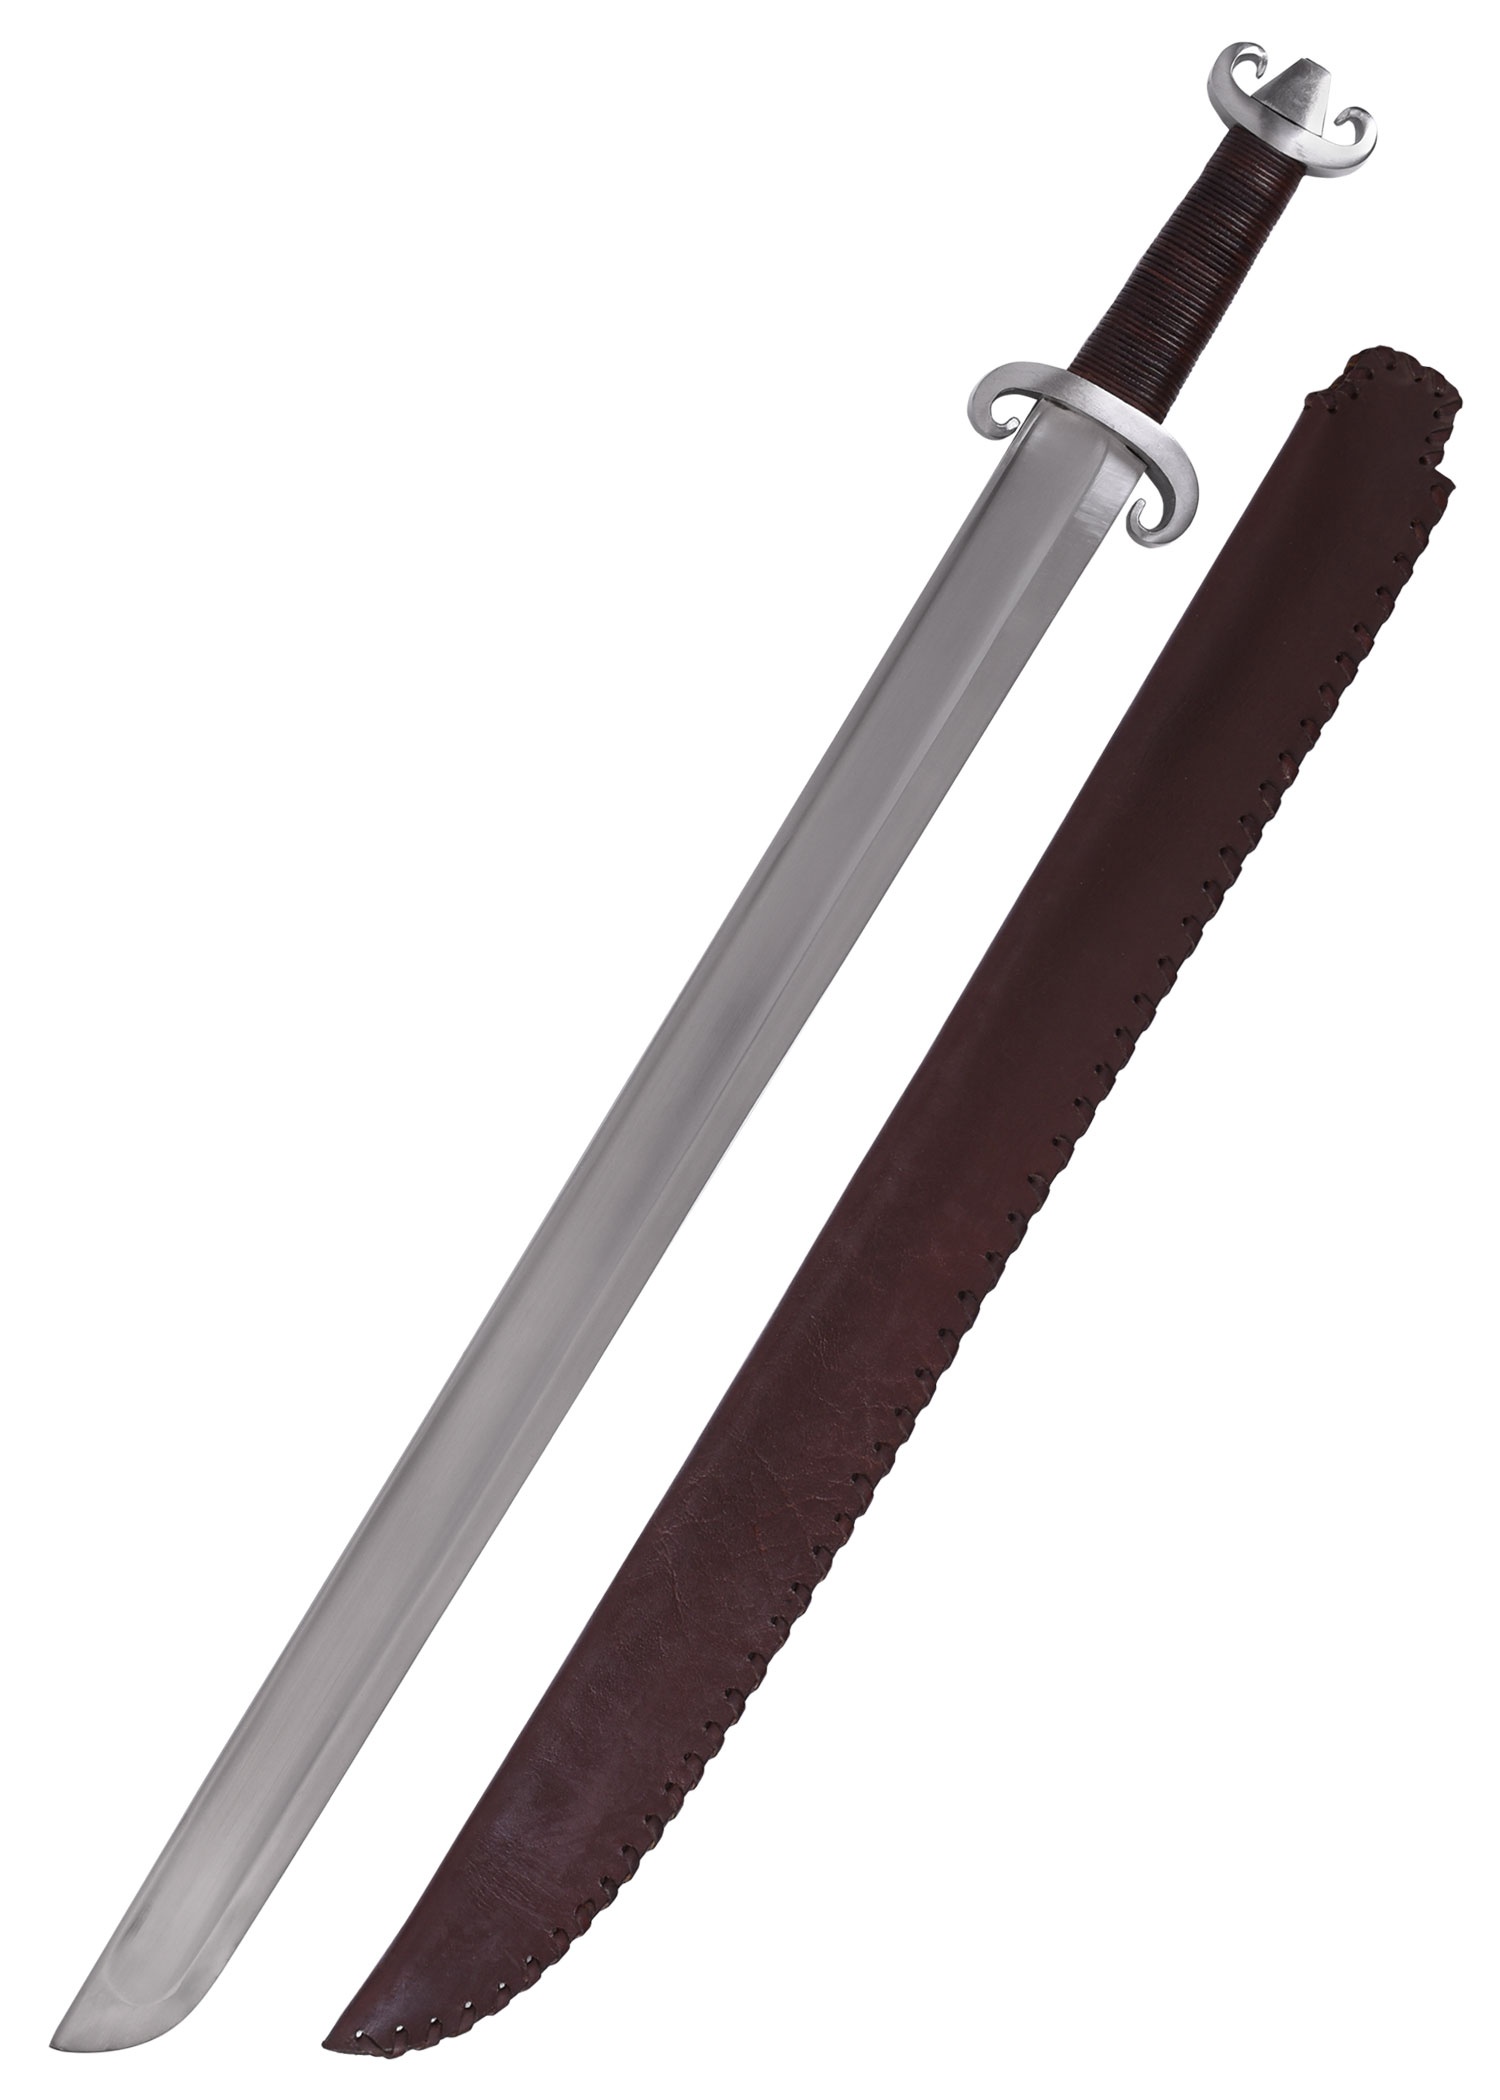
Sax (Seax) Largo Vikingo, Peterson Tipo G, Con Funda De Cuero
Regálate Sax (Seax) Largo Vikingo, Peterson Tipo G, Con Funda De Cuero Sax (Seax) largo vikingo, peterson tipo g, con funda de cuero Debido a su longitud total de 82 cm, este cuchillo Sax (Seax) de la época vikinga (también llamado skramasax ) se puede clasificar más bien como una espada. tiene una hoja de acero para resortes en45 roma y de un solo filo con un dorso fuerte y punta puntiaguda. la espiga de la hoja de longitud completa está remachada al pomo de manera estable. en los dos tercios superiores de la hoja, a lo largo del lomo, hay una ranura particularmente ancha que termina justo antes de la punta de la hoja. el mango de madera está bien envuelto con una fina correa de cuero marrón. Lo que distingue a esta espada de una mano de principios de la edad media entre la multitud es la forma poco convencional de su guarda cruzada y su pomo. las espadas vikingas clasificadas como petersen tipo g son un grupo muy pequeño de espadas raras, menos comunes y en su mayoría de un solo filo. se caracterizan por un elemento protector inferior y un elemento protector superior o pomo, que generalmente tienen extremos cónicos que están retorcidos en espirales simétricas y apuntan en dirección opuesta al mango. dado que hasta el momento sólo se conocen unos pocos hallazgos, sigue siendo bastante difícil hacer afirmaciones fiables sobre la datación exacta y la distribución de este tipo de espada. sin embargo, basándose en los pocos ejemplos supervivientes (o fragmentos de los mismos), los expertos se inclinan a creer que las espadas tipo g se originaron en la noruega de los siglos ix y x. siglo tiene. El Sax (Seax) largo viking se entrega con una funda robusta y de alta calidad hecha de cuero marrón con hermosas y duraderas costuras trenzadas. Esta espada vikinga está diseñada como pieza de colección u objeto decorativo, pero también es ideal como accesorio (por ejemplo, para completar tu disfraz) y hará que tu transformación en un orgulloso guerrero nórdico sea simplemente perfecta. Detalles: - Hoja de acero para muelles en45 (acero al carbono, no inoxidable), guarda y pomo de acero, mango de madera con revestimiento de cuero - Longitud total: aprox. 82 cm - Longitud de la hoja: aprox. 67 cm - Longitud del mango: aprox. 15 cm (sección del mango aprox. 10 cm) - Ancho máximo de la hoja: aprox. 4,5 cm. - Grosor de la hoja: aprox. 4 mm (borde de impacto aprox. 1,5 a 2 mm) - Centro de gravedad: aprox. 14,5 cm delante del protector - Incluye funda de cuero - Peso sin funda: aprox. 1,04 kg - Peso con funda: aprox. 1,29 kg Las especificaciones anteriores pueden variar ligeramente de un espécimen a otro. El acero utilizado aquí no es inoxidable y puede mostrar ligeros signos de corrosión. recomendamos cuidar la hoja con regularidad, por ejemplo con ballistol, un aceite universal ideal para conservar productos de acero. En Tienda Medieval contamos con miles de productos medievales y de otras épocas. Descúbrelos!
Brand: BTT
Category: Arts & Entertainment > Hobbies & Creative Arts > Collectibles > Collectible Weapons > Collectible Swords > Fantasy Collectible Swords